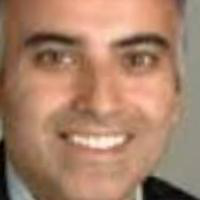
Age group: age 41-55